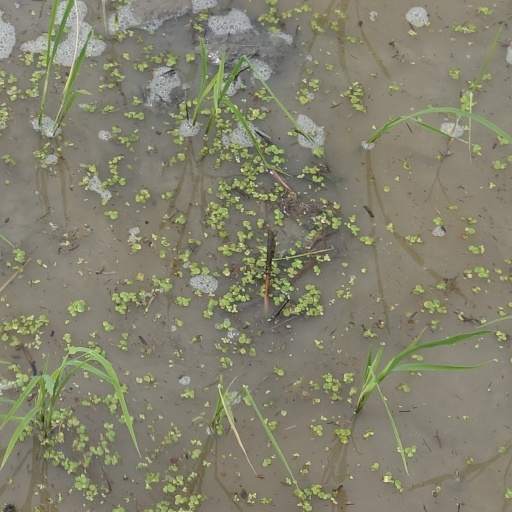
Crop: rice